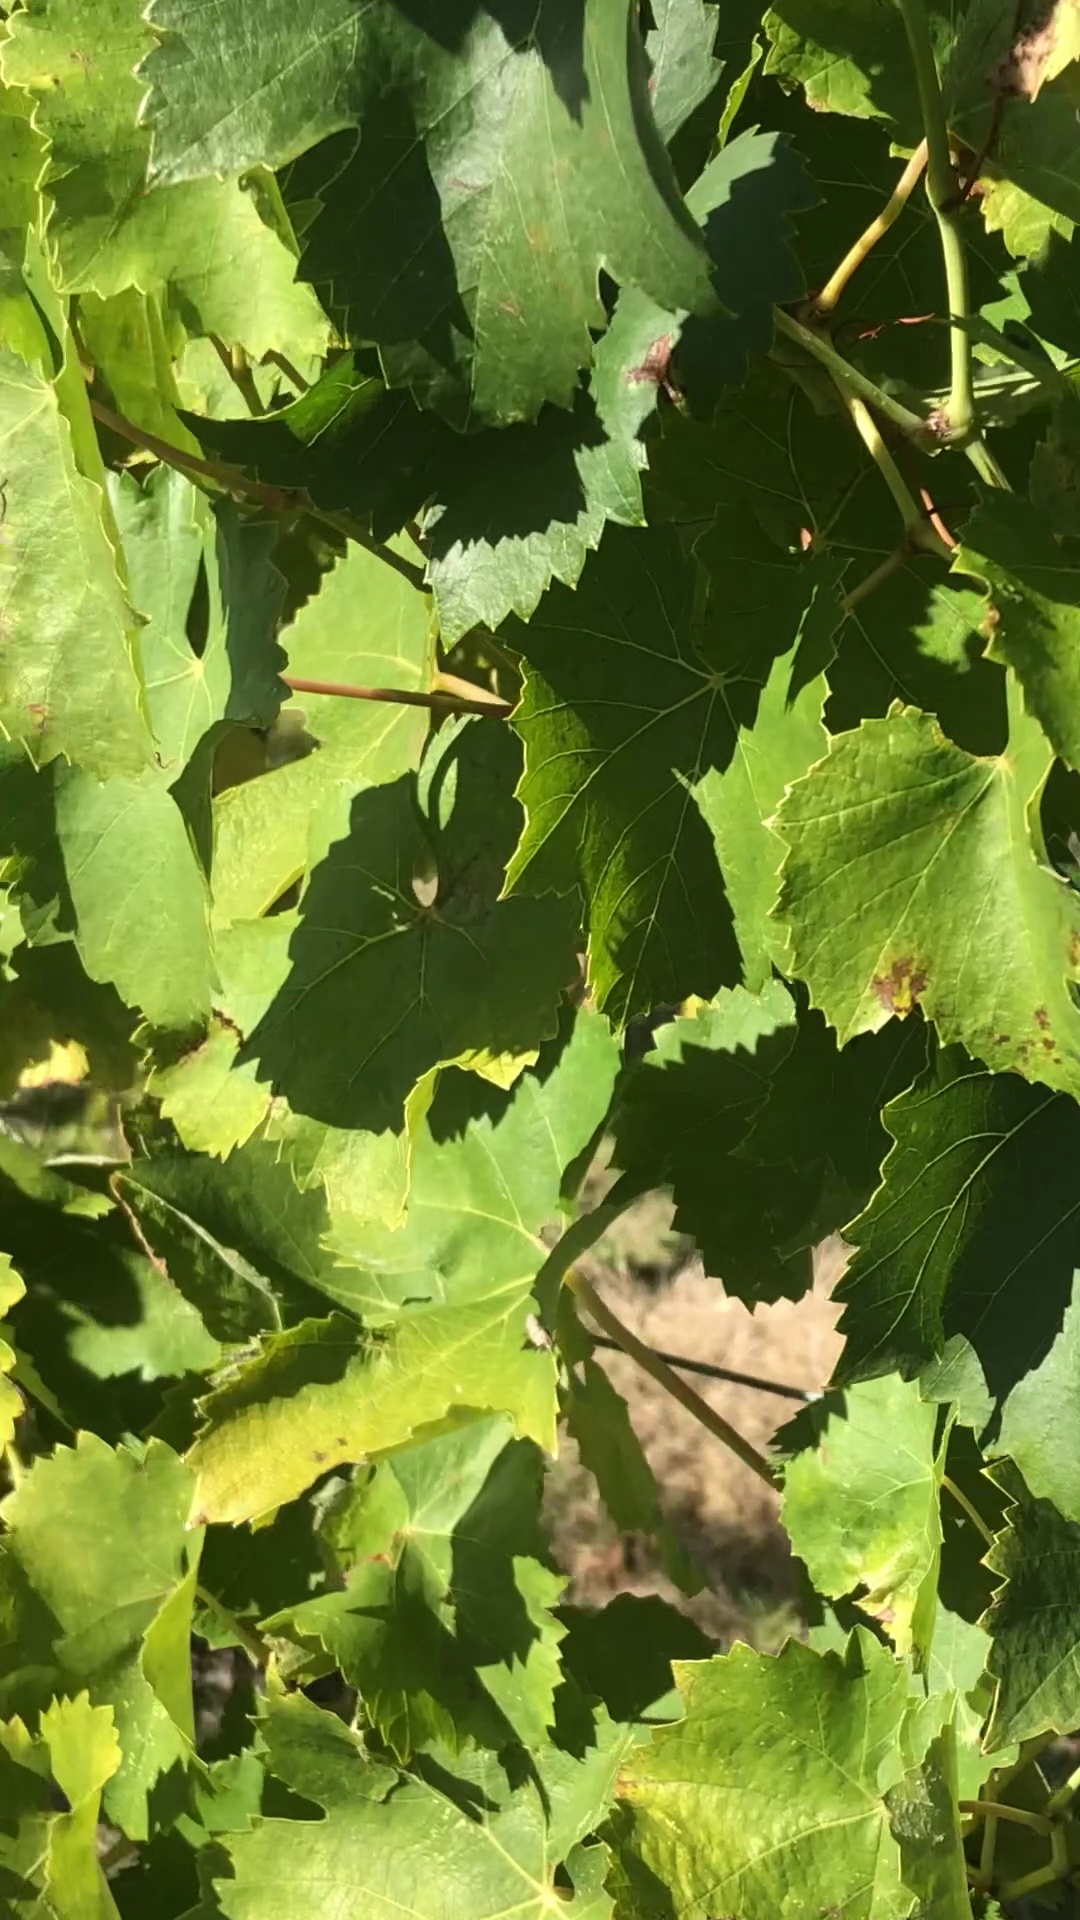
Label: healthy